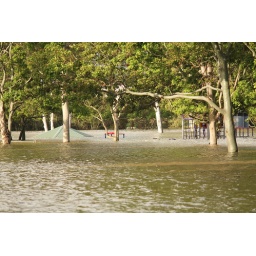
Lake Ellen Park under water again with river rise to 5.76 5.30pm 13 Jan 2011.